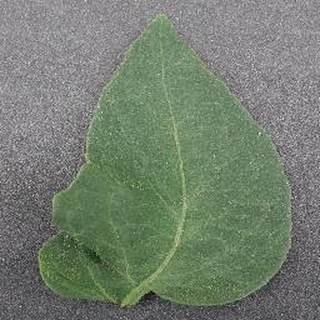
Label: healthy_tomato